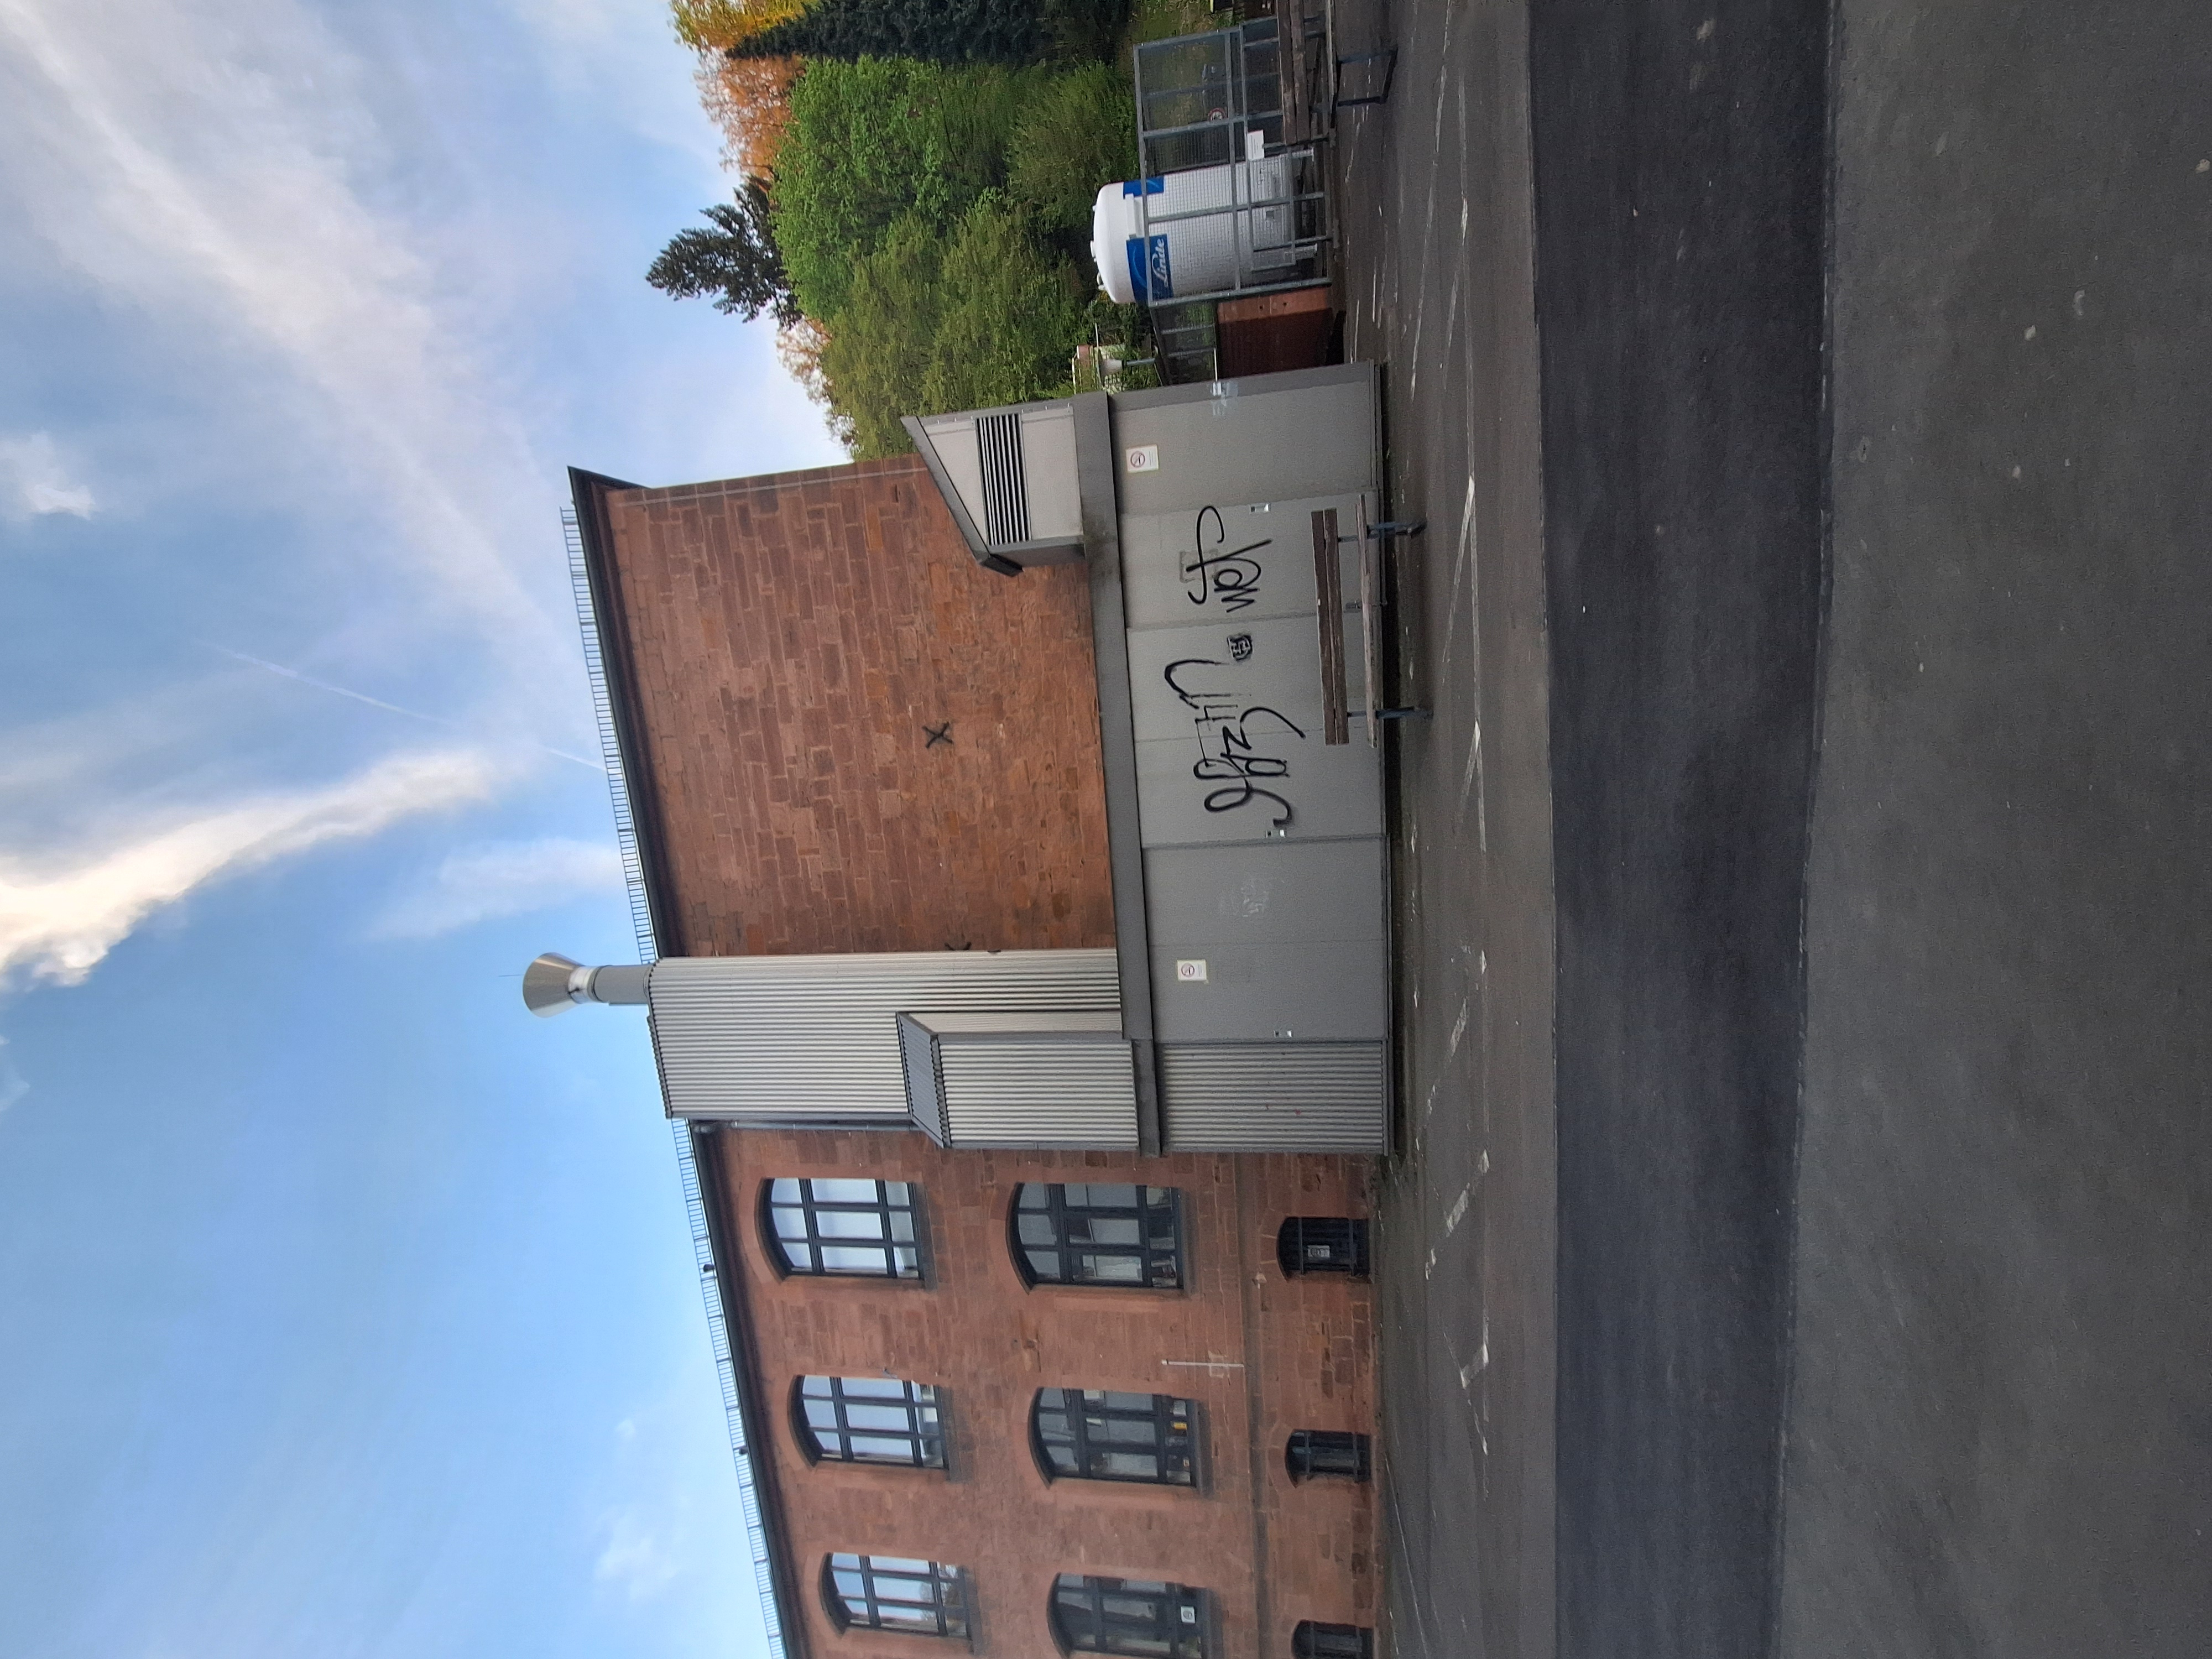
Building: Marbacher Weg 6